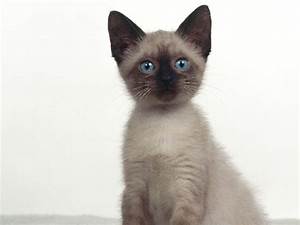
Label: gatto